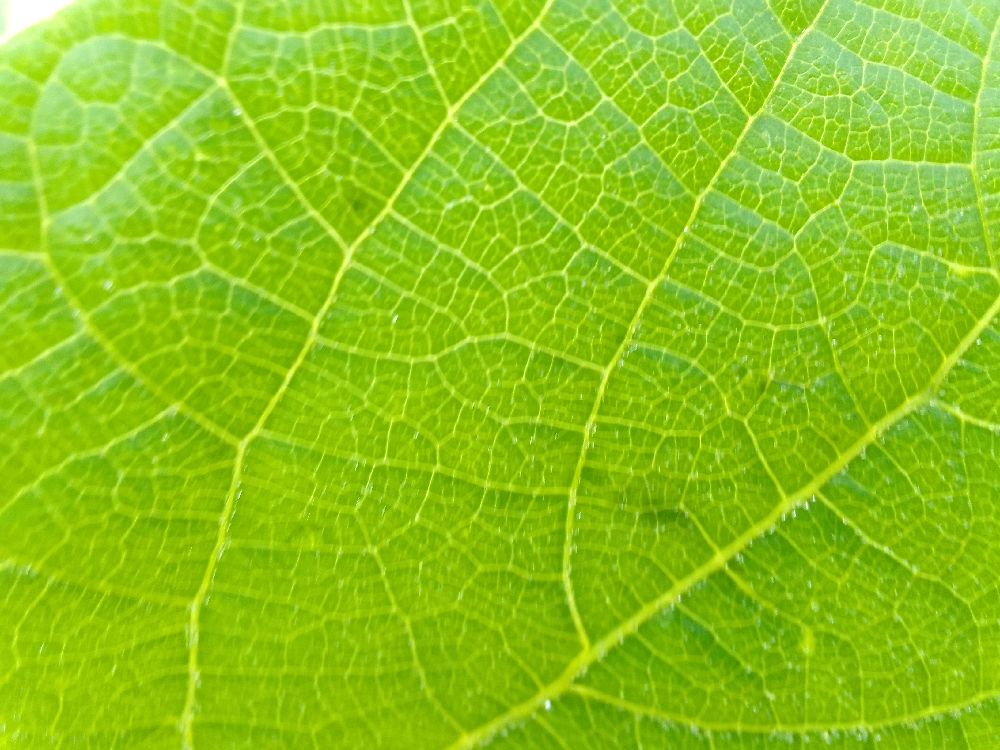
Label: healthy